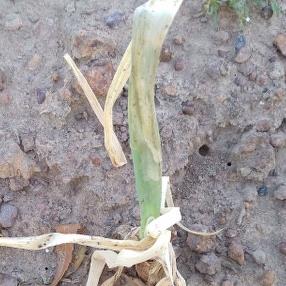
Crop: Onion
Condition: alternaria-d